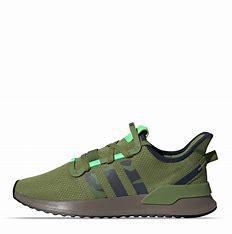
Brand: Adidas
Model: U_path Run